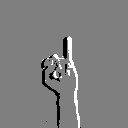
ASL letter: i